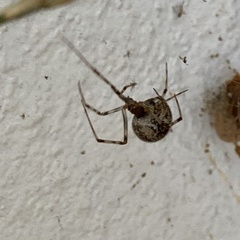
Species: Parasteatoda_tepidariorum